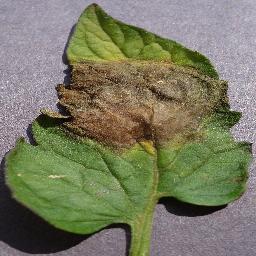
Label: Tomato___Late_blight